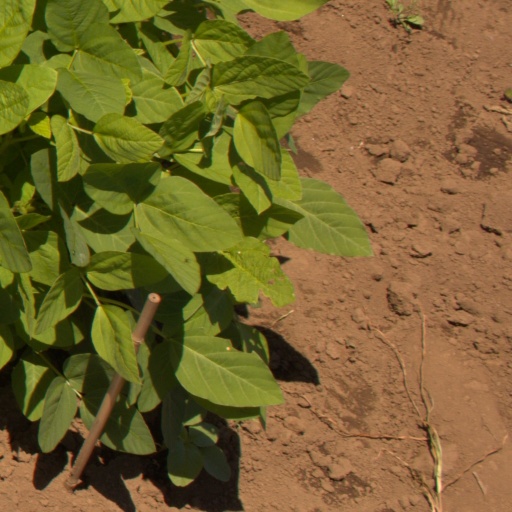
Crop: soybean